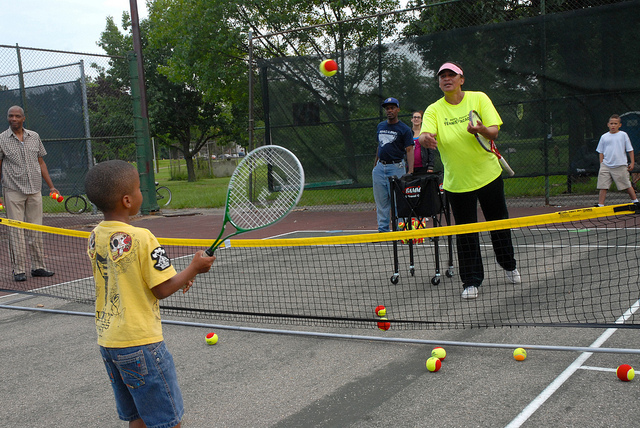
một cậu bé đang cầm vợt và nhìn quả bóng tennis ở trên cao